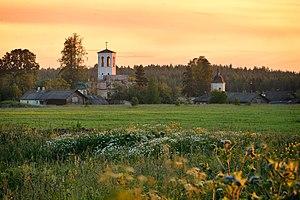
La culture de la ville de Kargopol dans le Nord russe est renommée à plusieurs raisons : son architecture en pierre et en bois, son industrie artisanale liée au folklore, sa peinture russe ancienne, ses teintures de tissus, ses jouets en argile, ses ateliers de tissage et sa broderie. À la fin octobre 2019, Kargopol a été incluse dans la liste des villes créatives de l'UNESCO dans le domaine des métiers artisanaux et de l'art populaire.